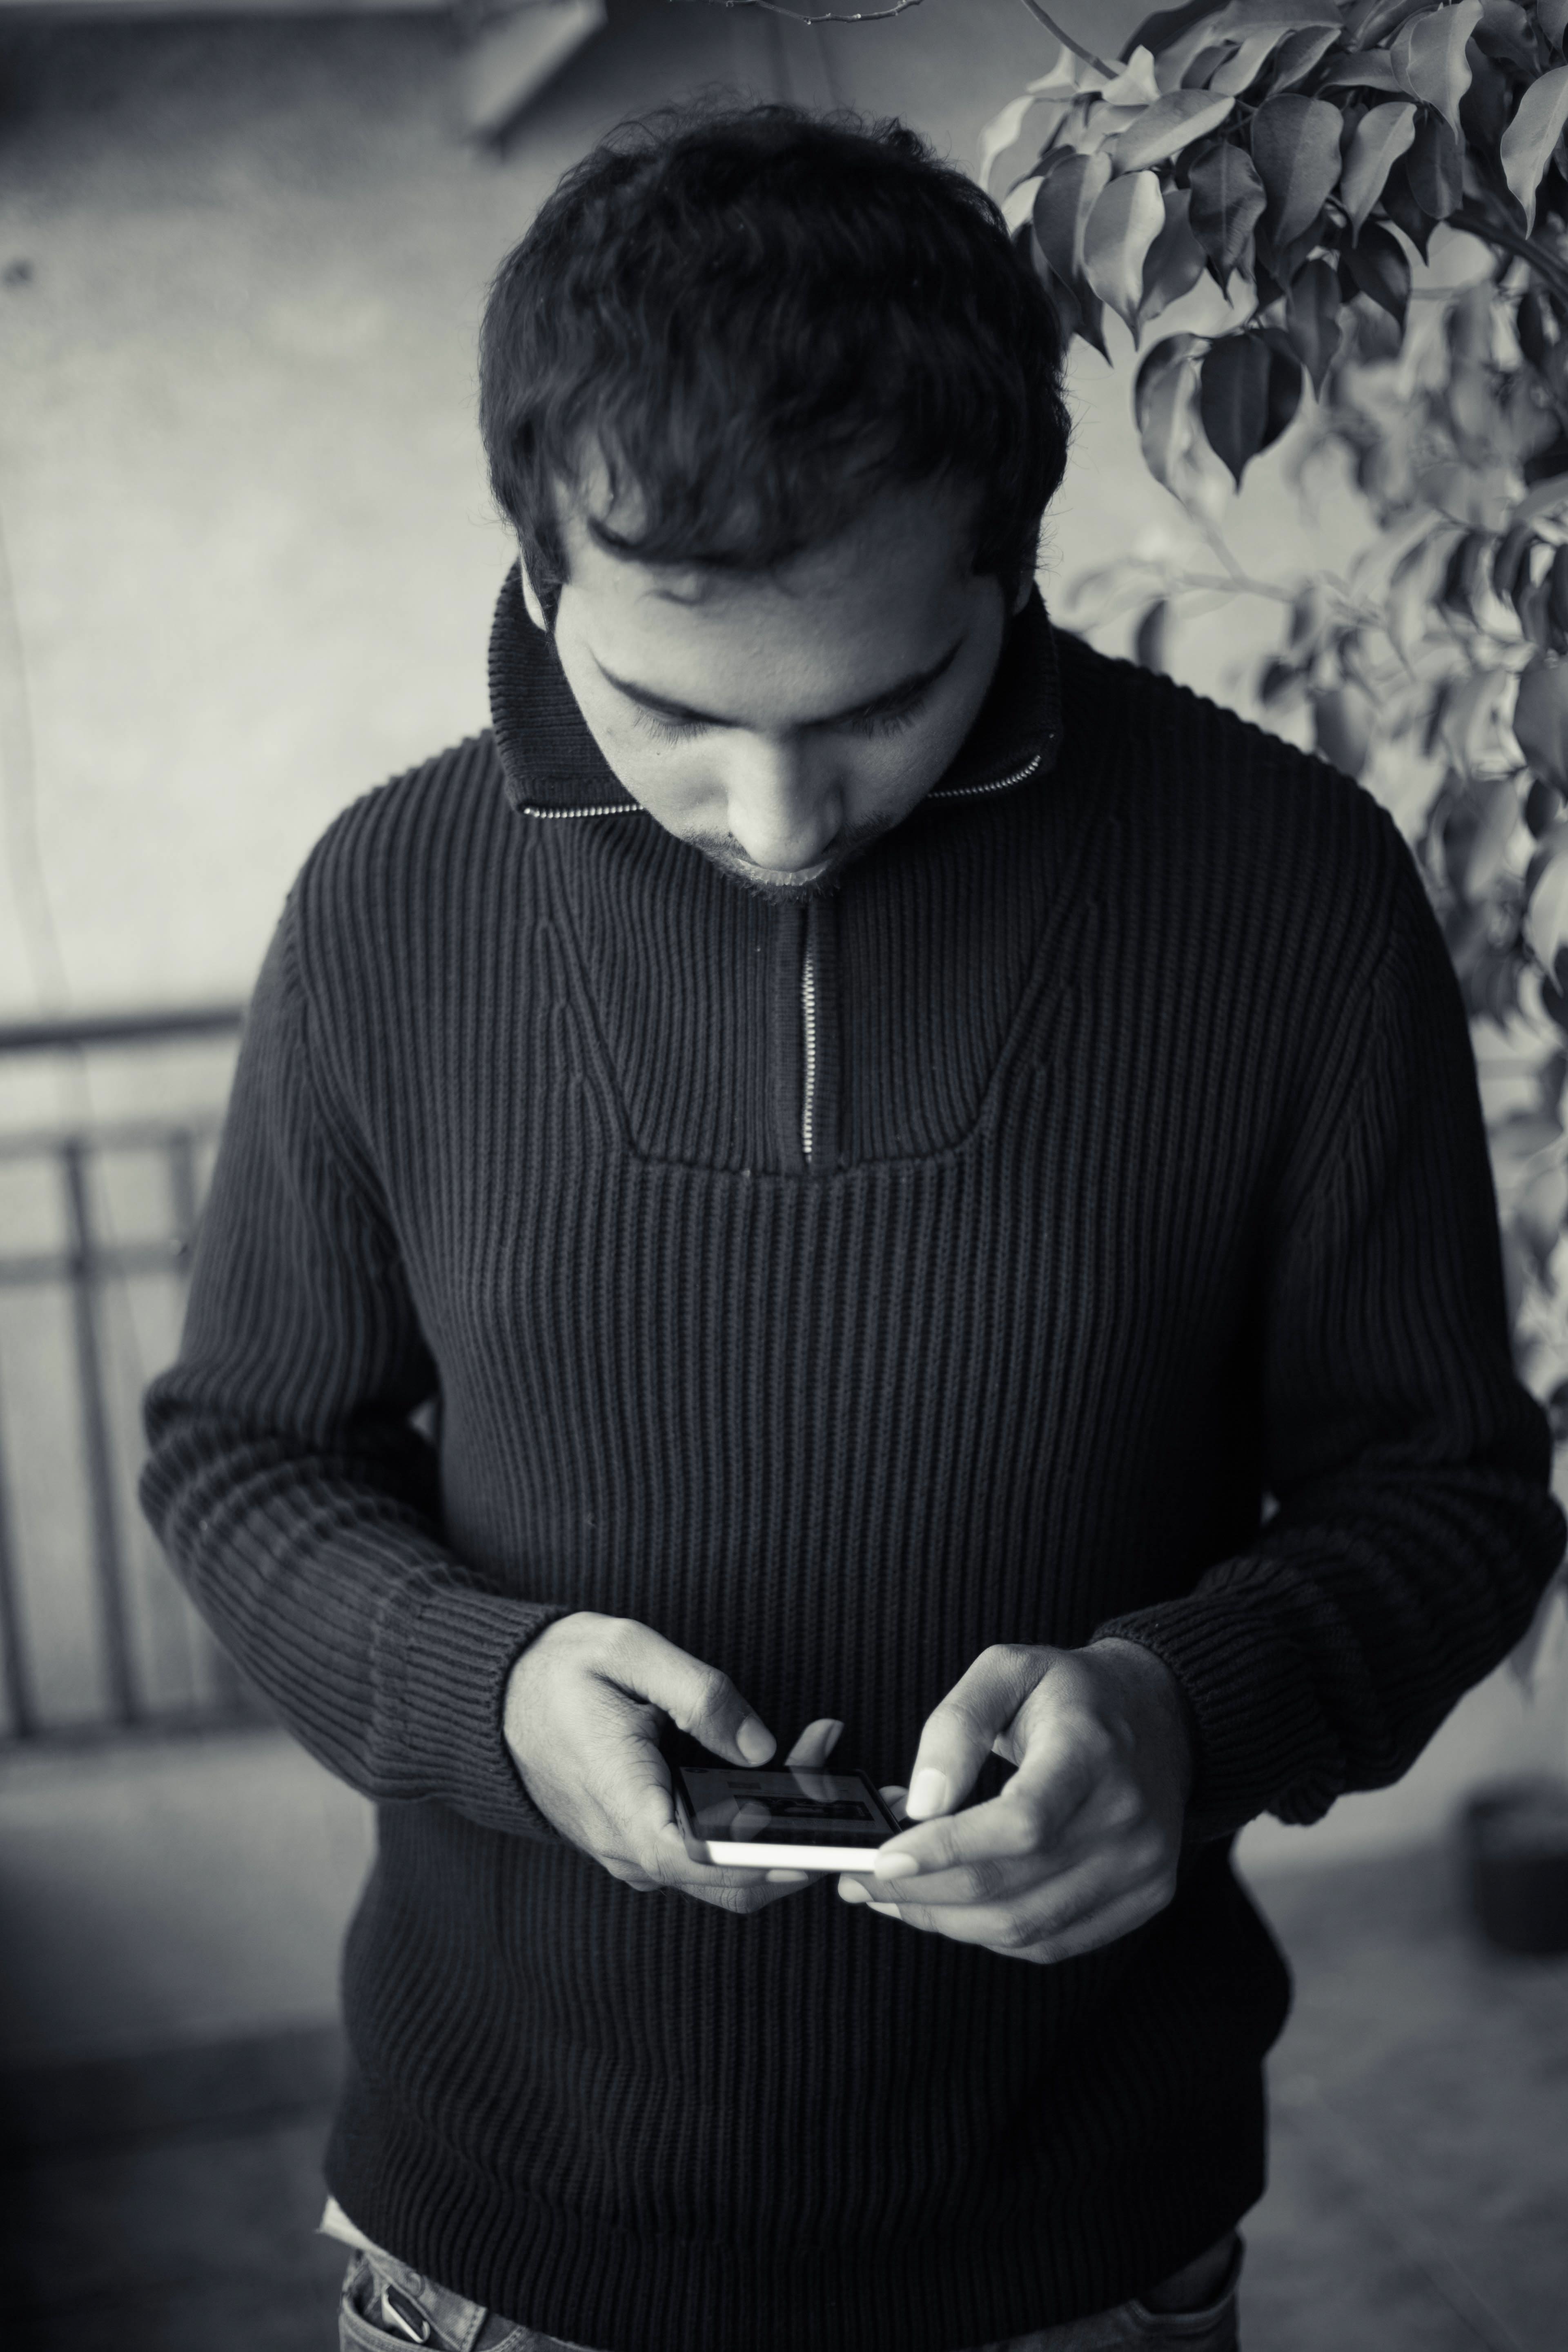
man, person, black and white, white, photography, male, portrait, sitting, black, monochrome, glasses, photograph, image, interaction, photo shoot, monochrome photography, portrait photography, human positions